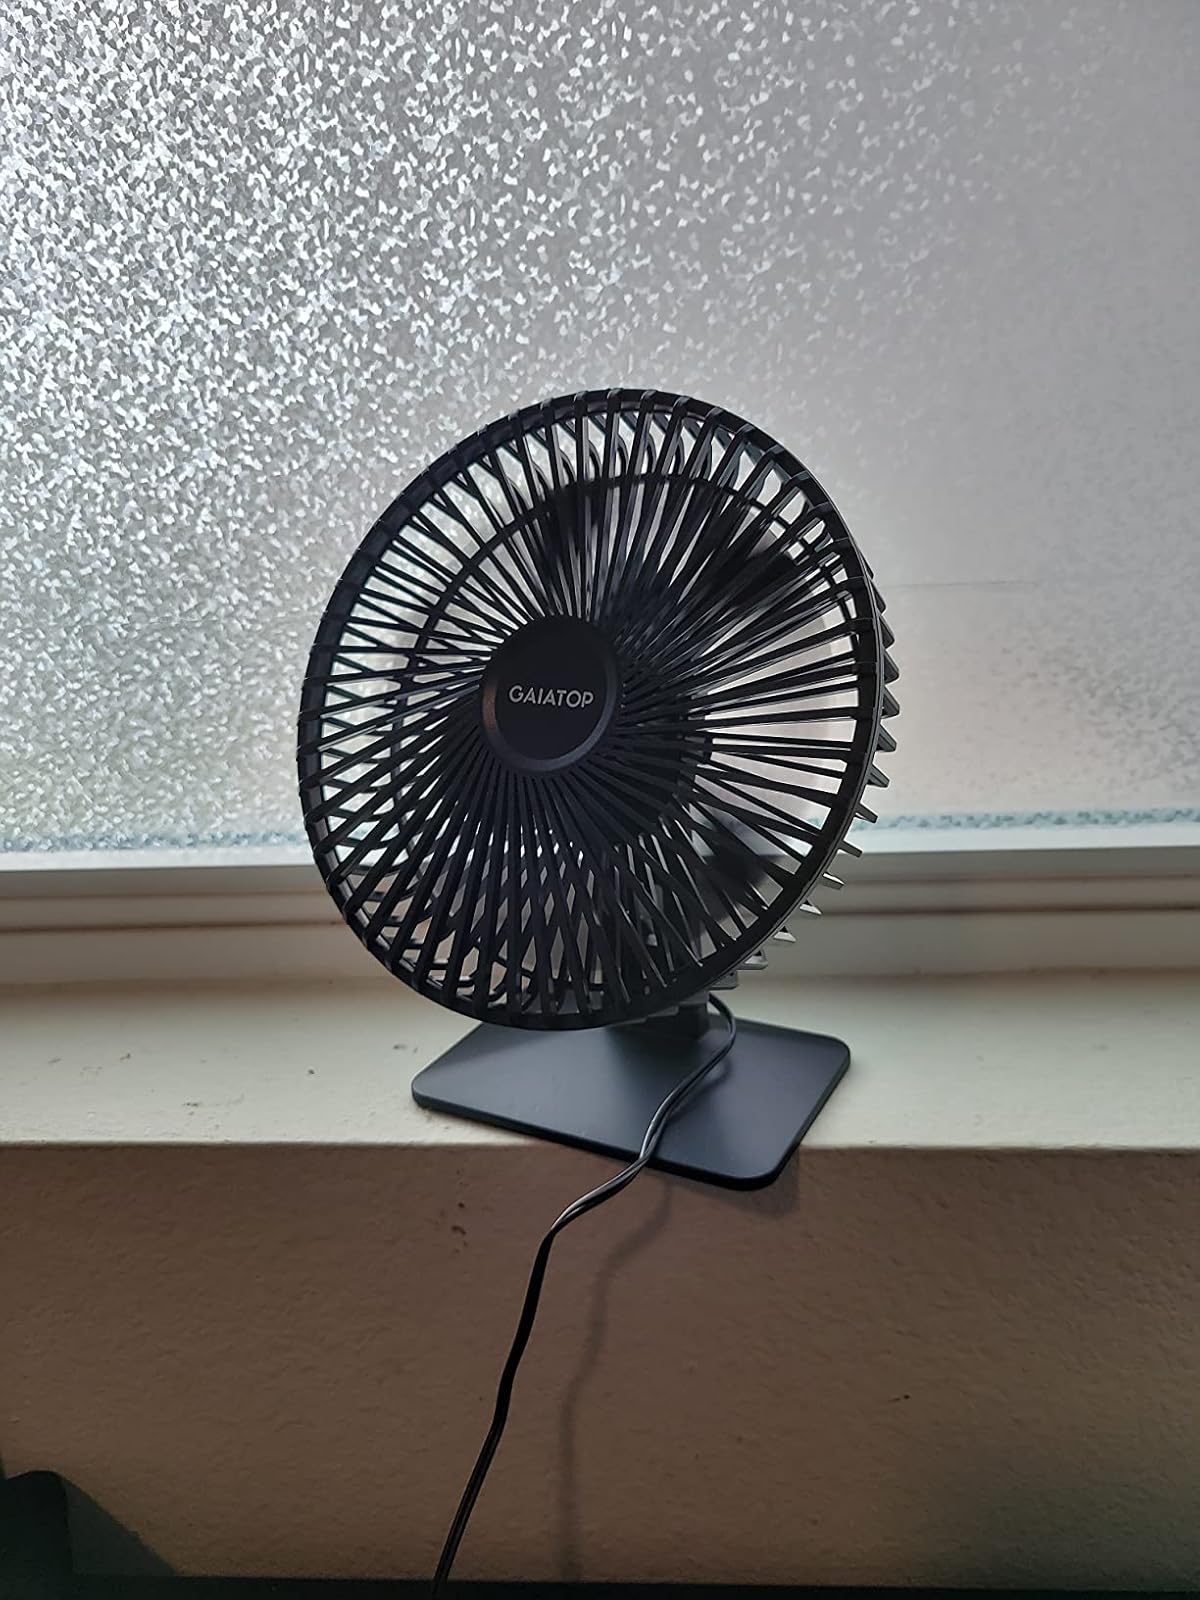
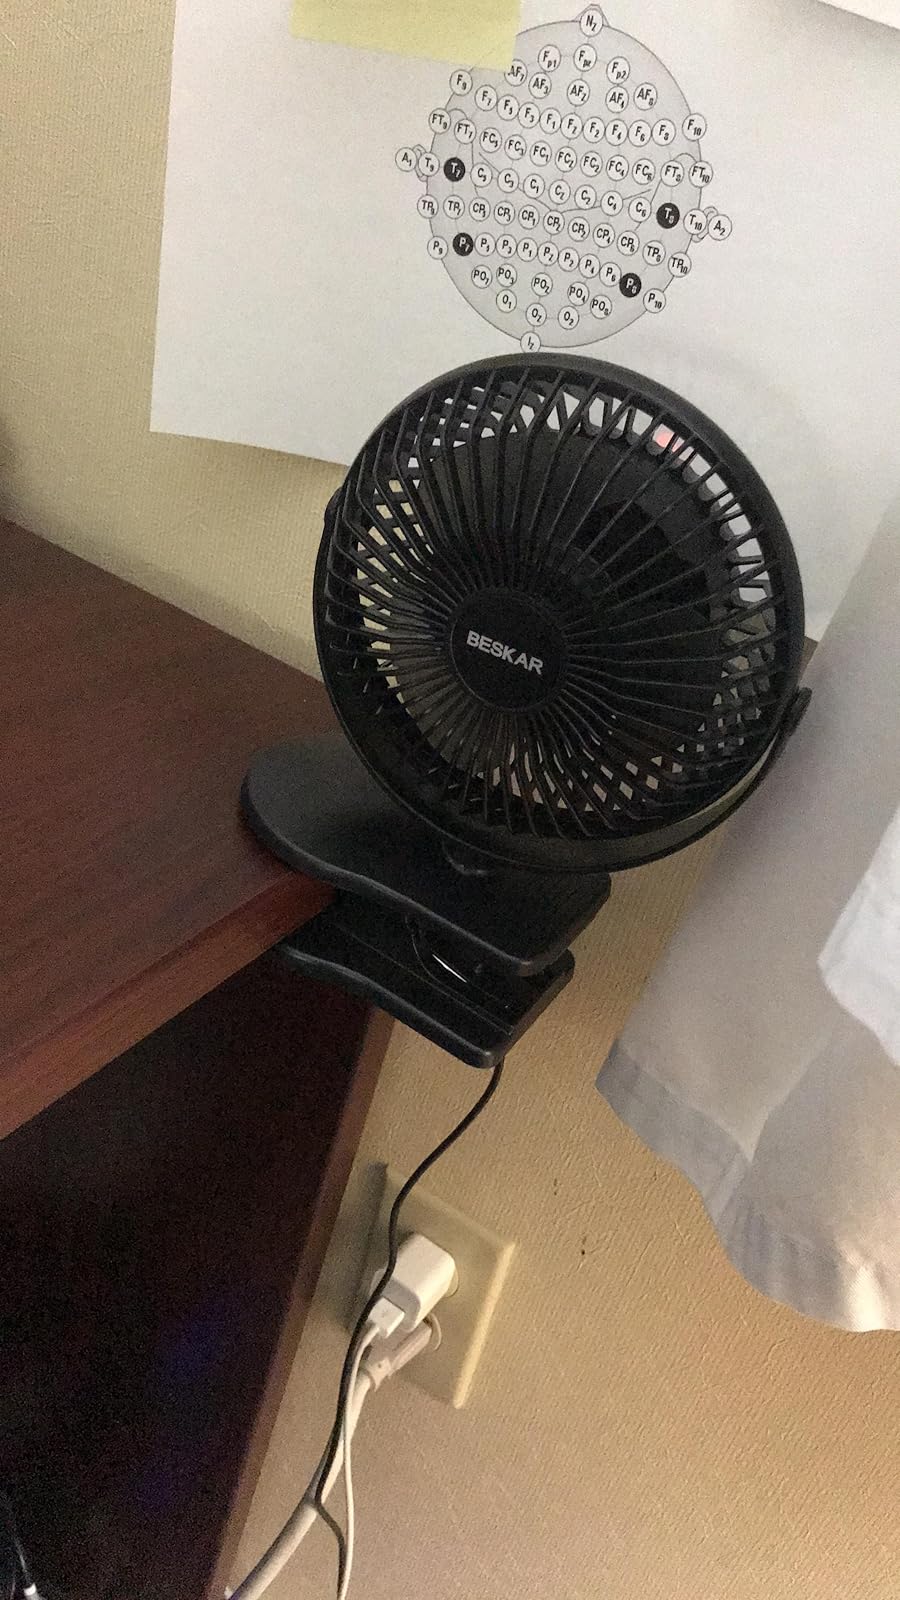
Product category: fan
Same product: no